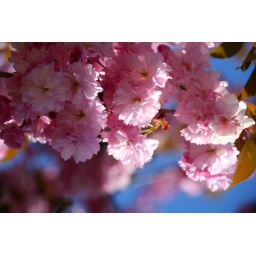
Put on your rose-colored glasses, life is too short to see it in black and white ;)